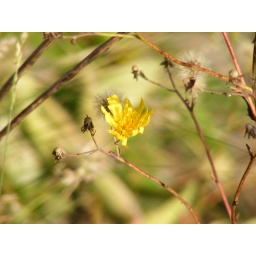
This flower was 15 feet below me over a river , the wind was really blowing at the time